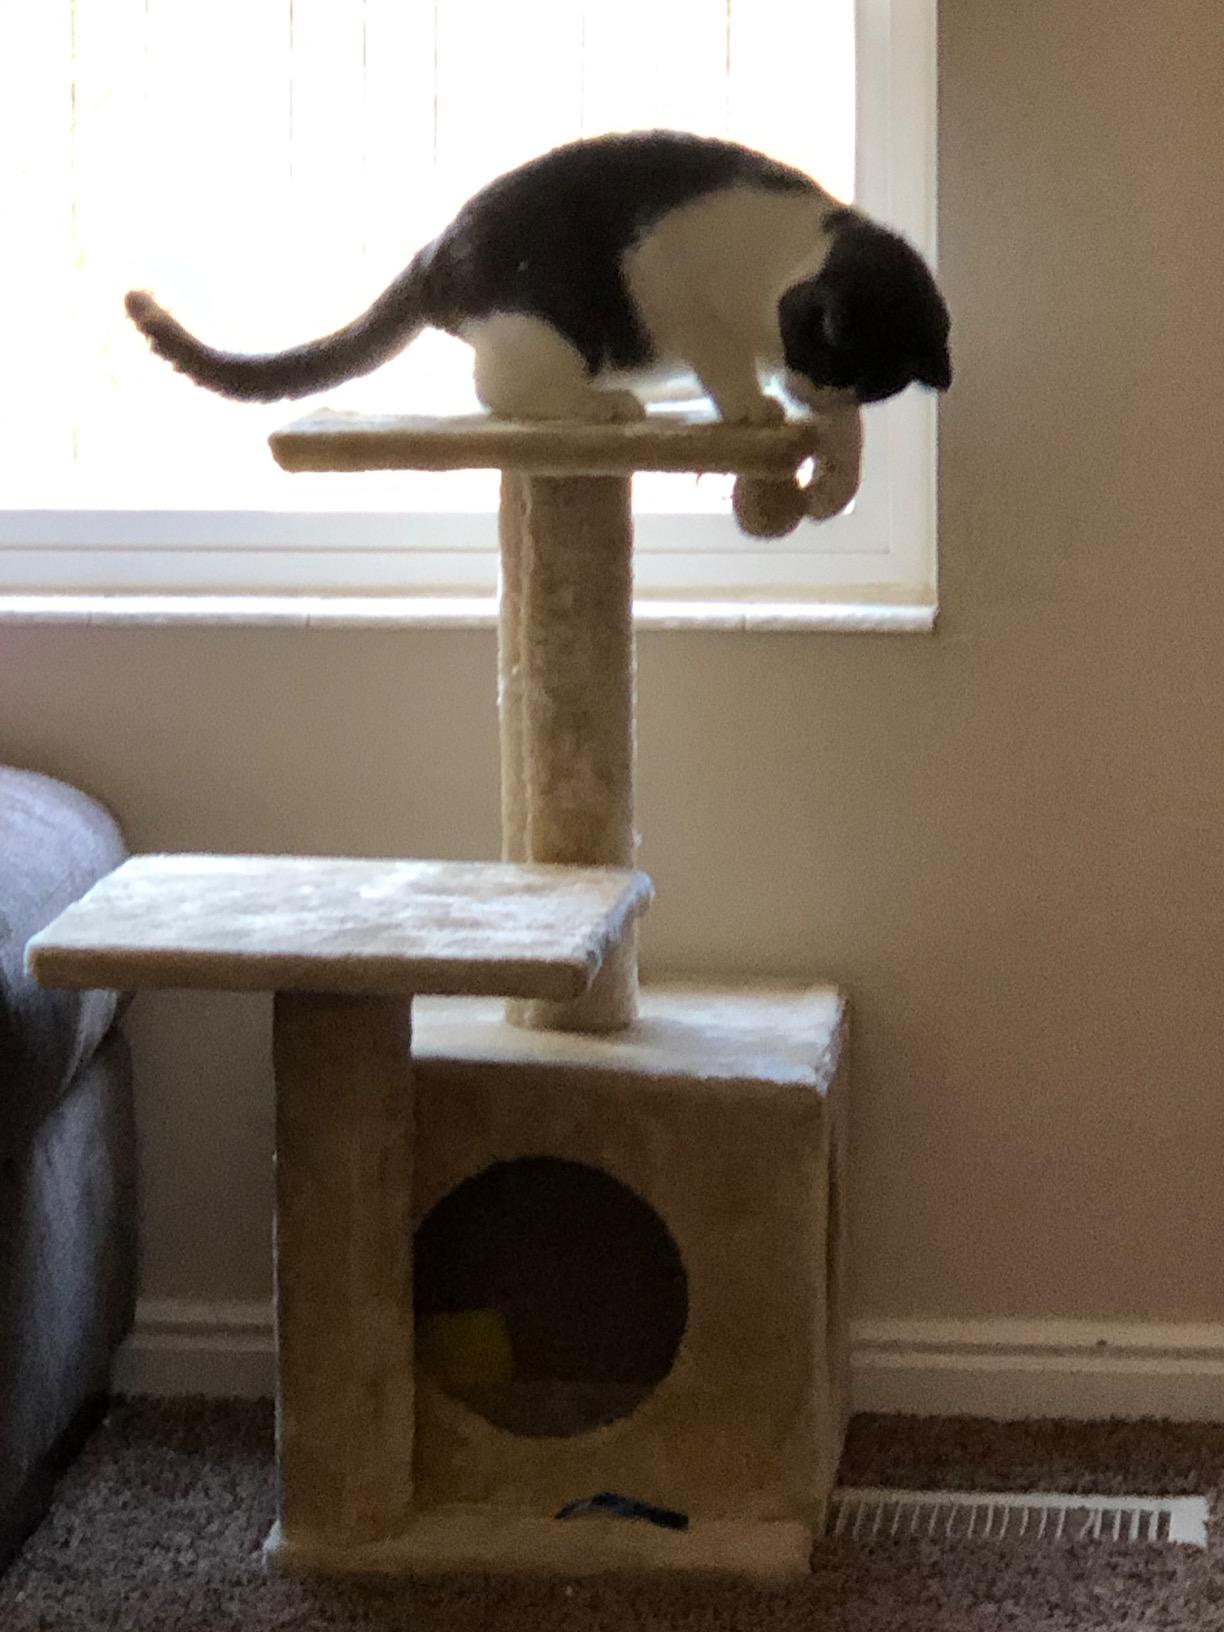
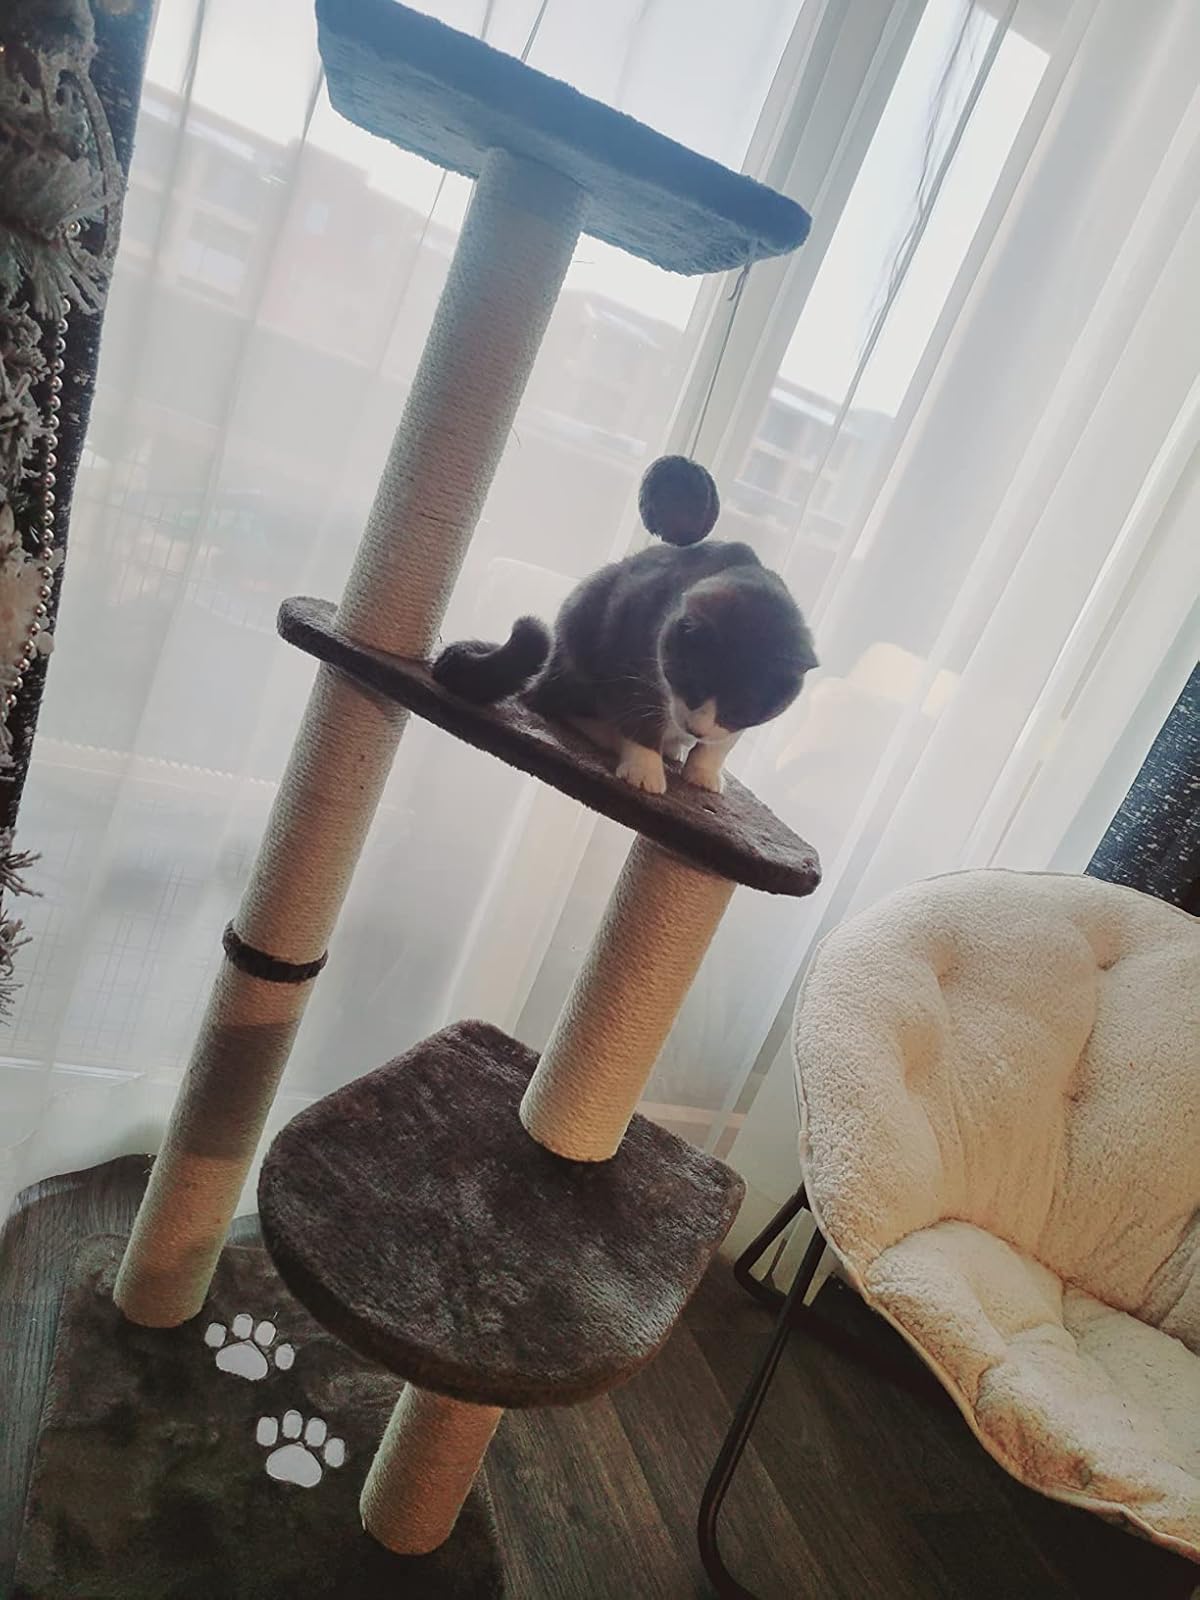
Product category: items_cat tree
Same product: no